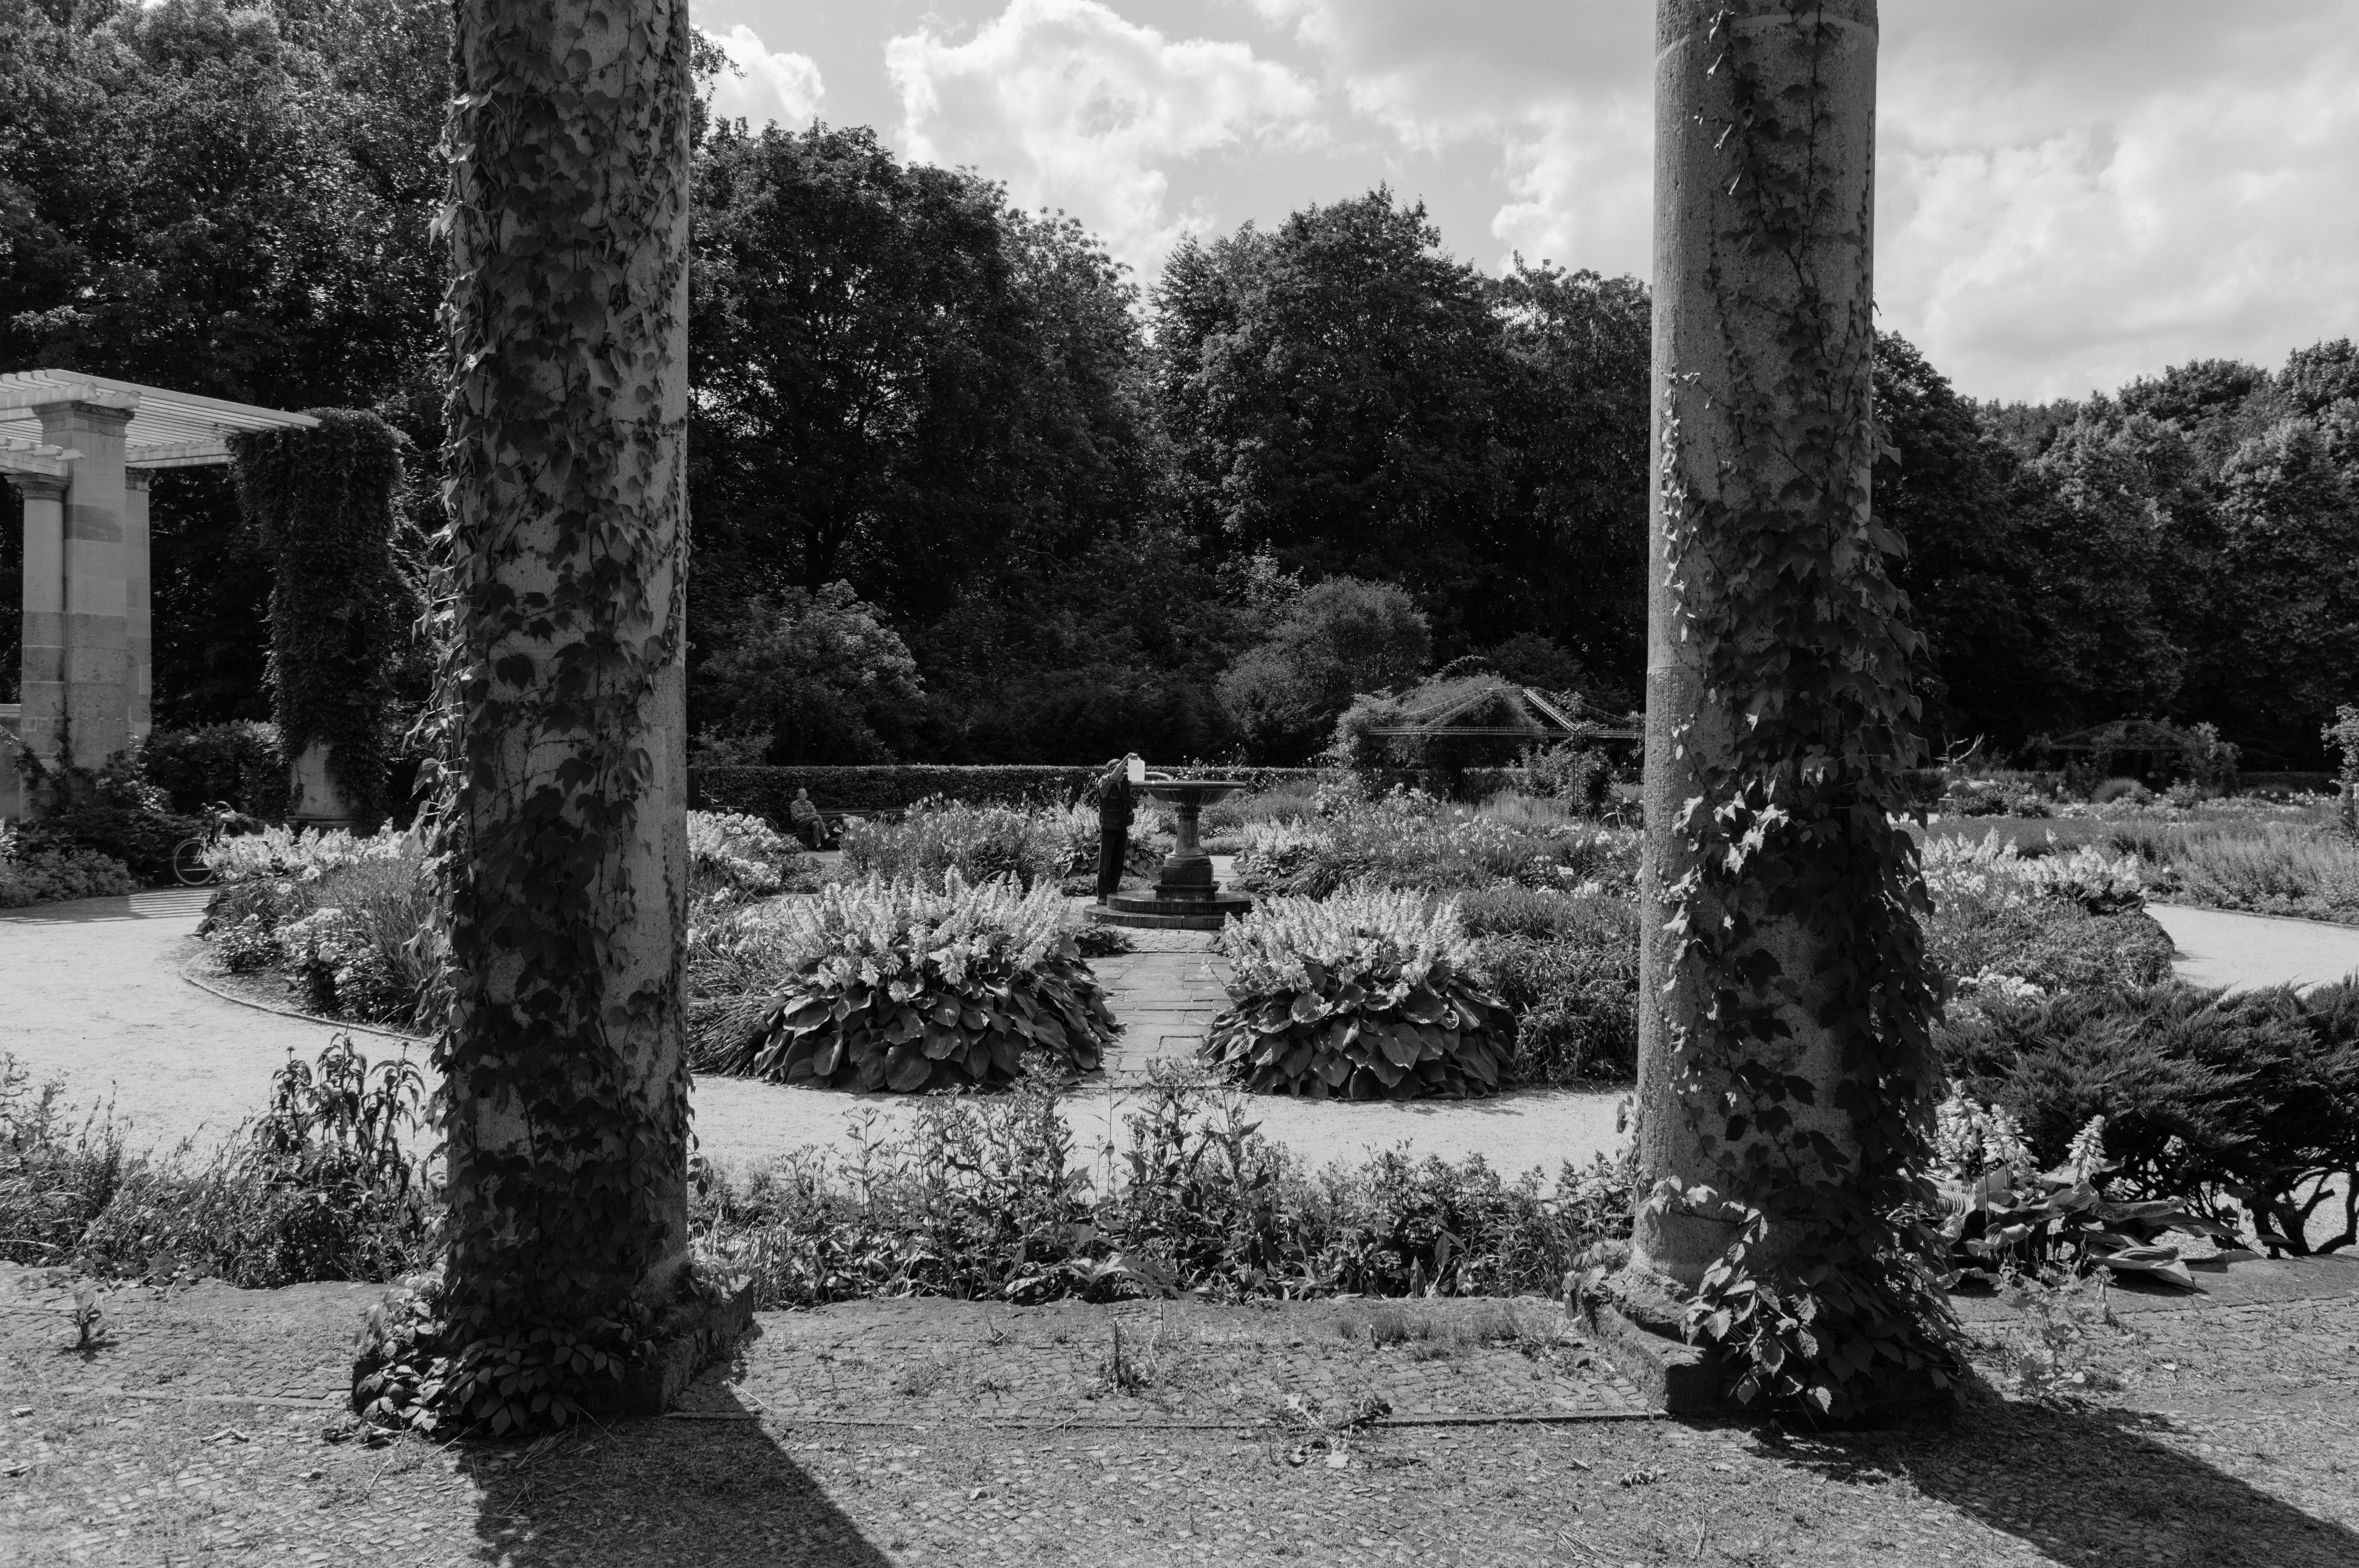
tree, snow, winter, black and white, plant, house, backyard, garden, monochrome, season, ruins, history, rural area, monochrome photography, ancient history, woody plant